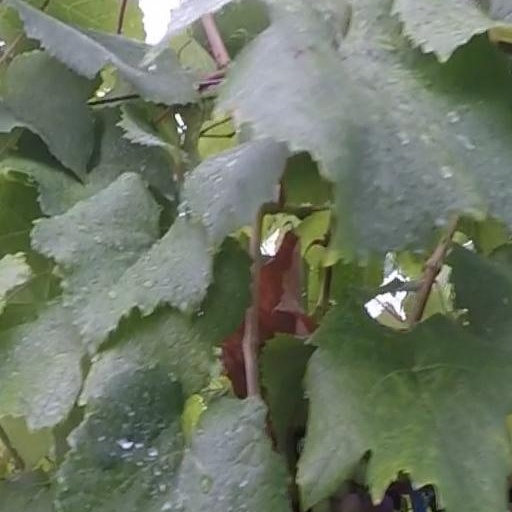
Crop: grape